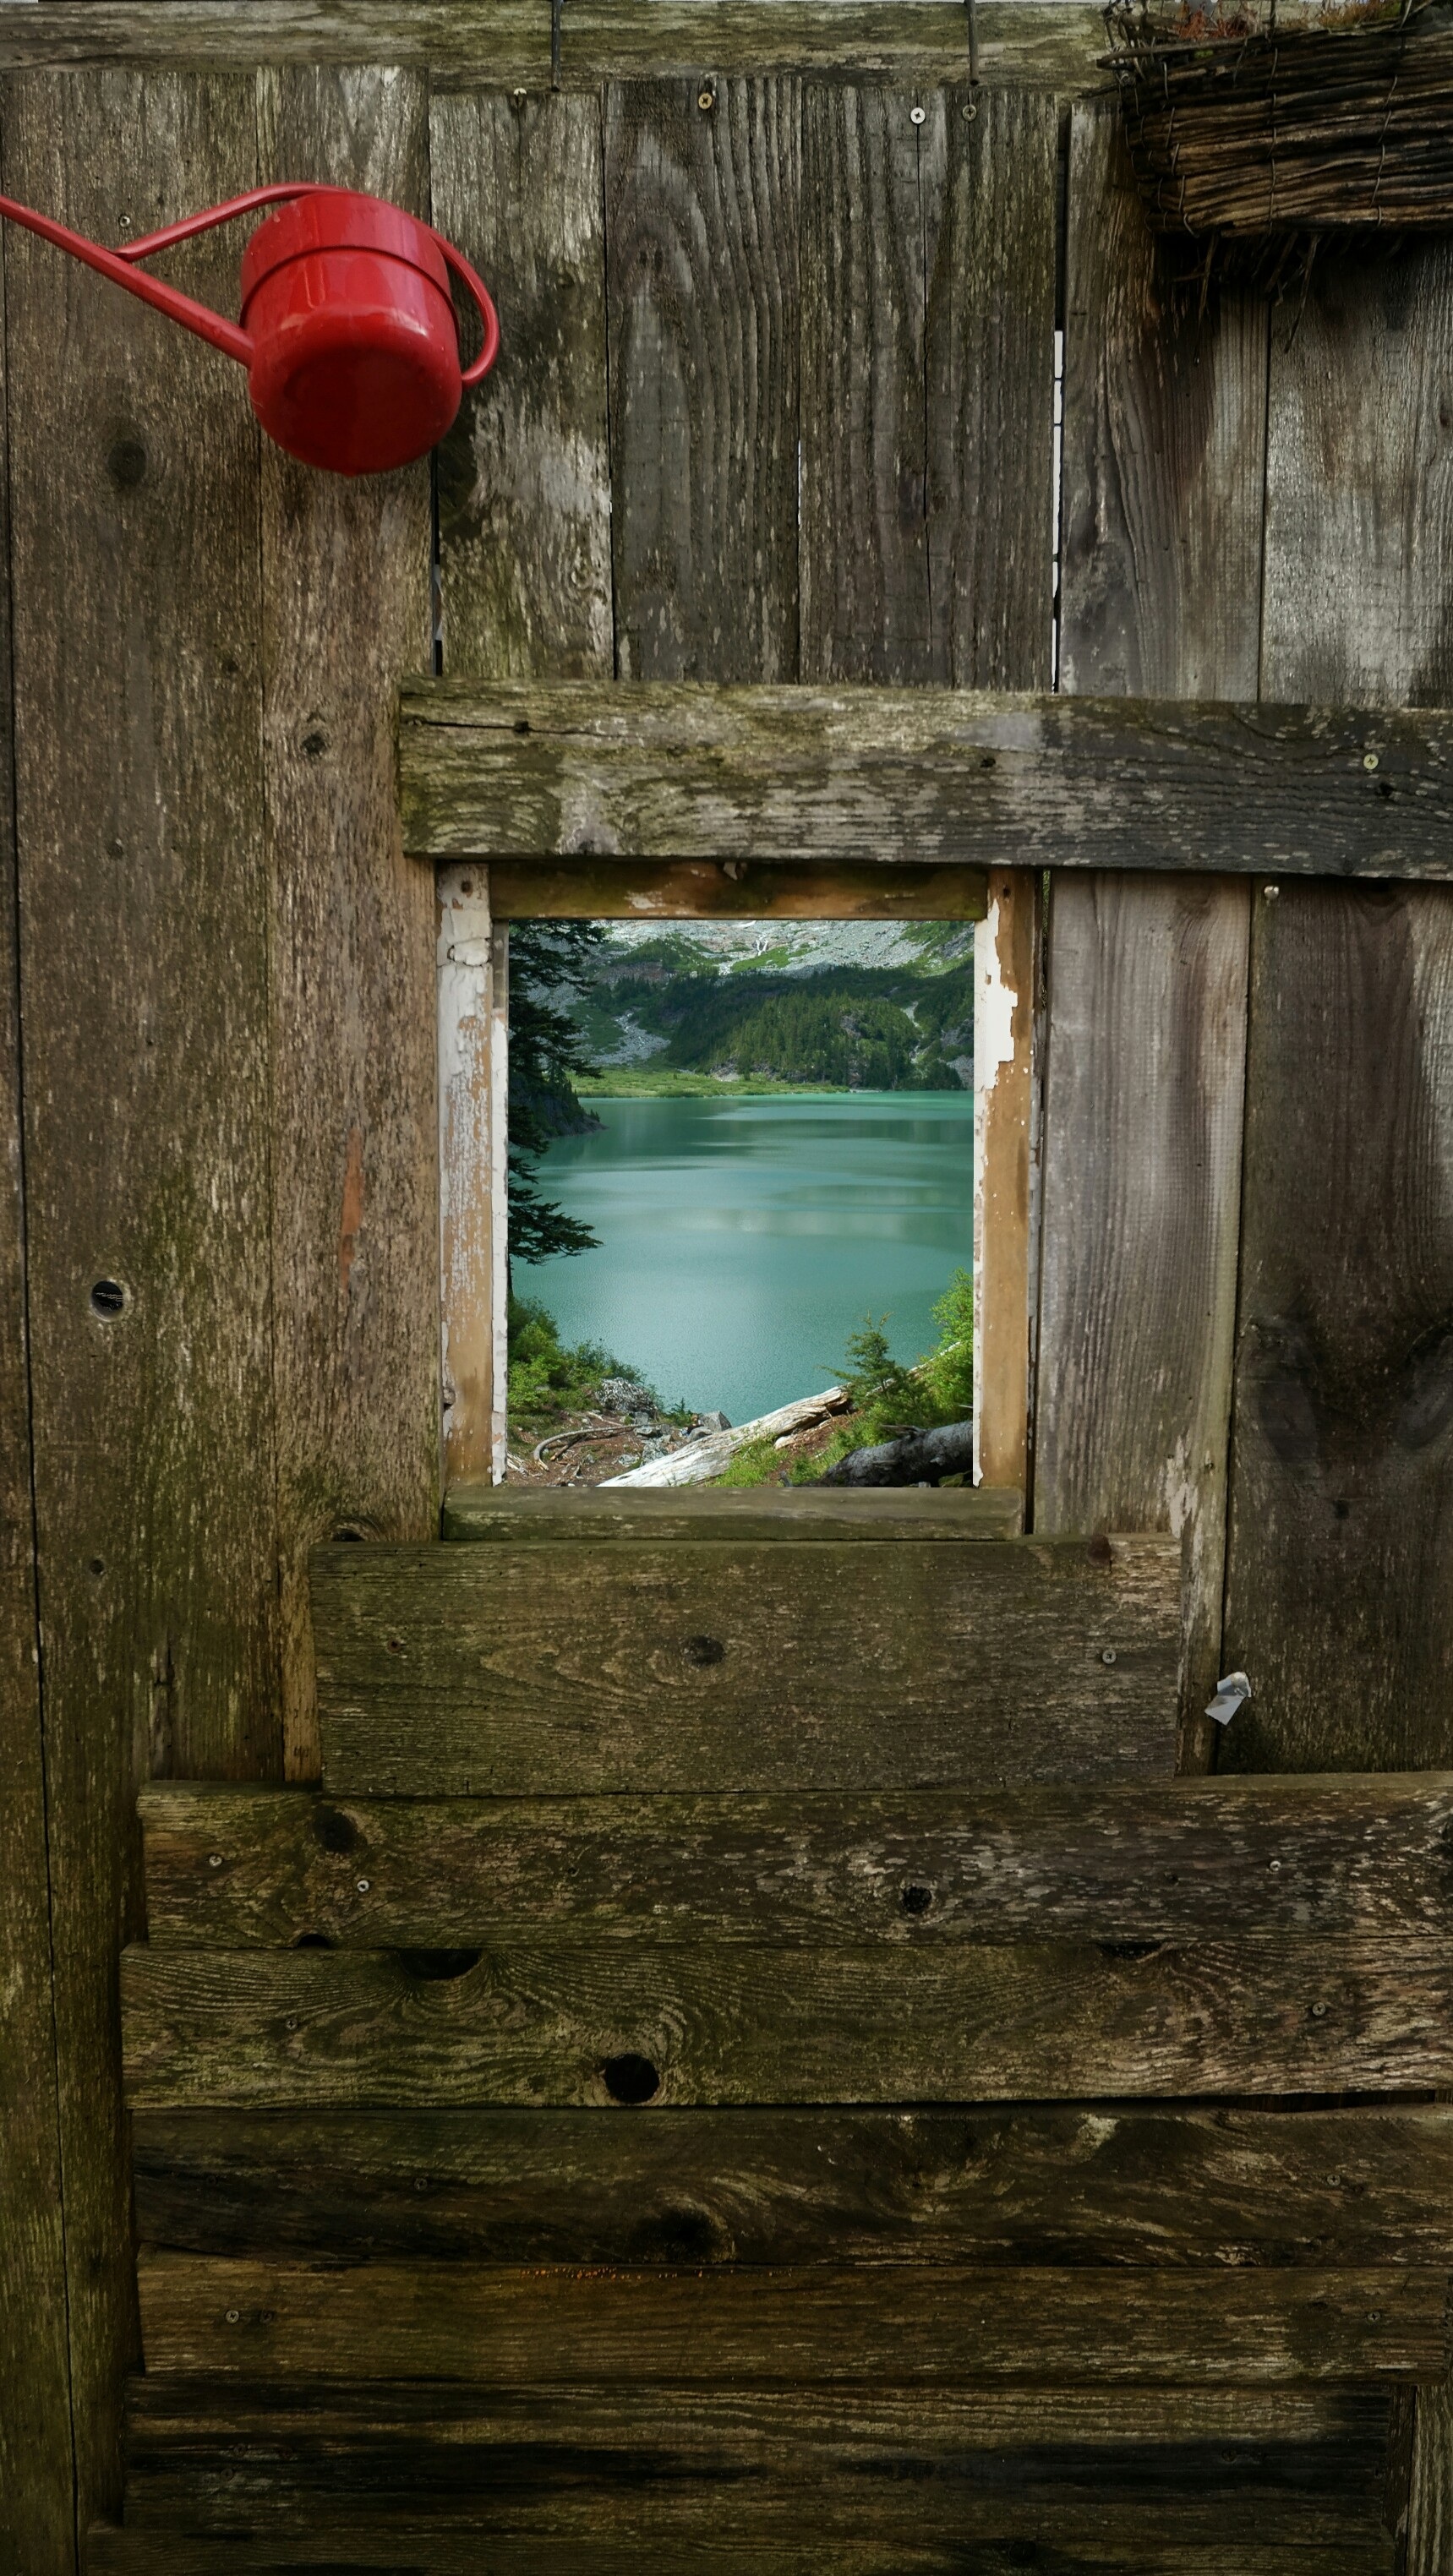
color, green, house, wall, wood, light, window, interior design, door, texture